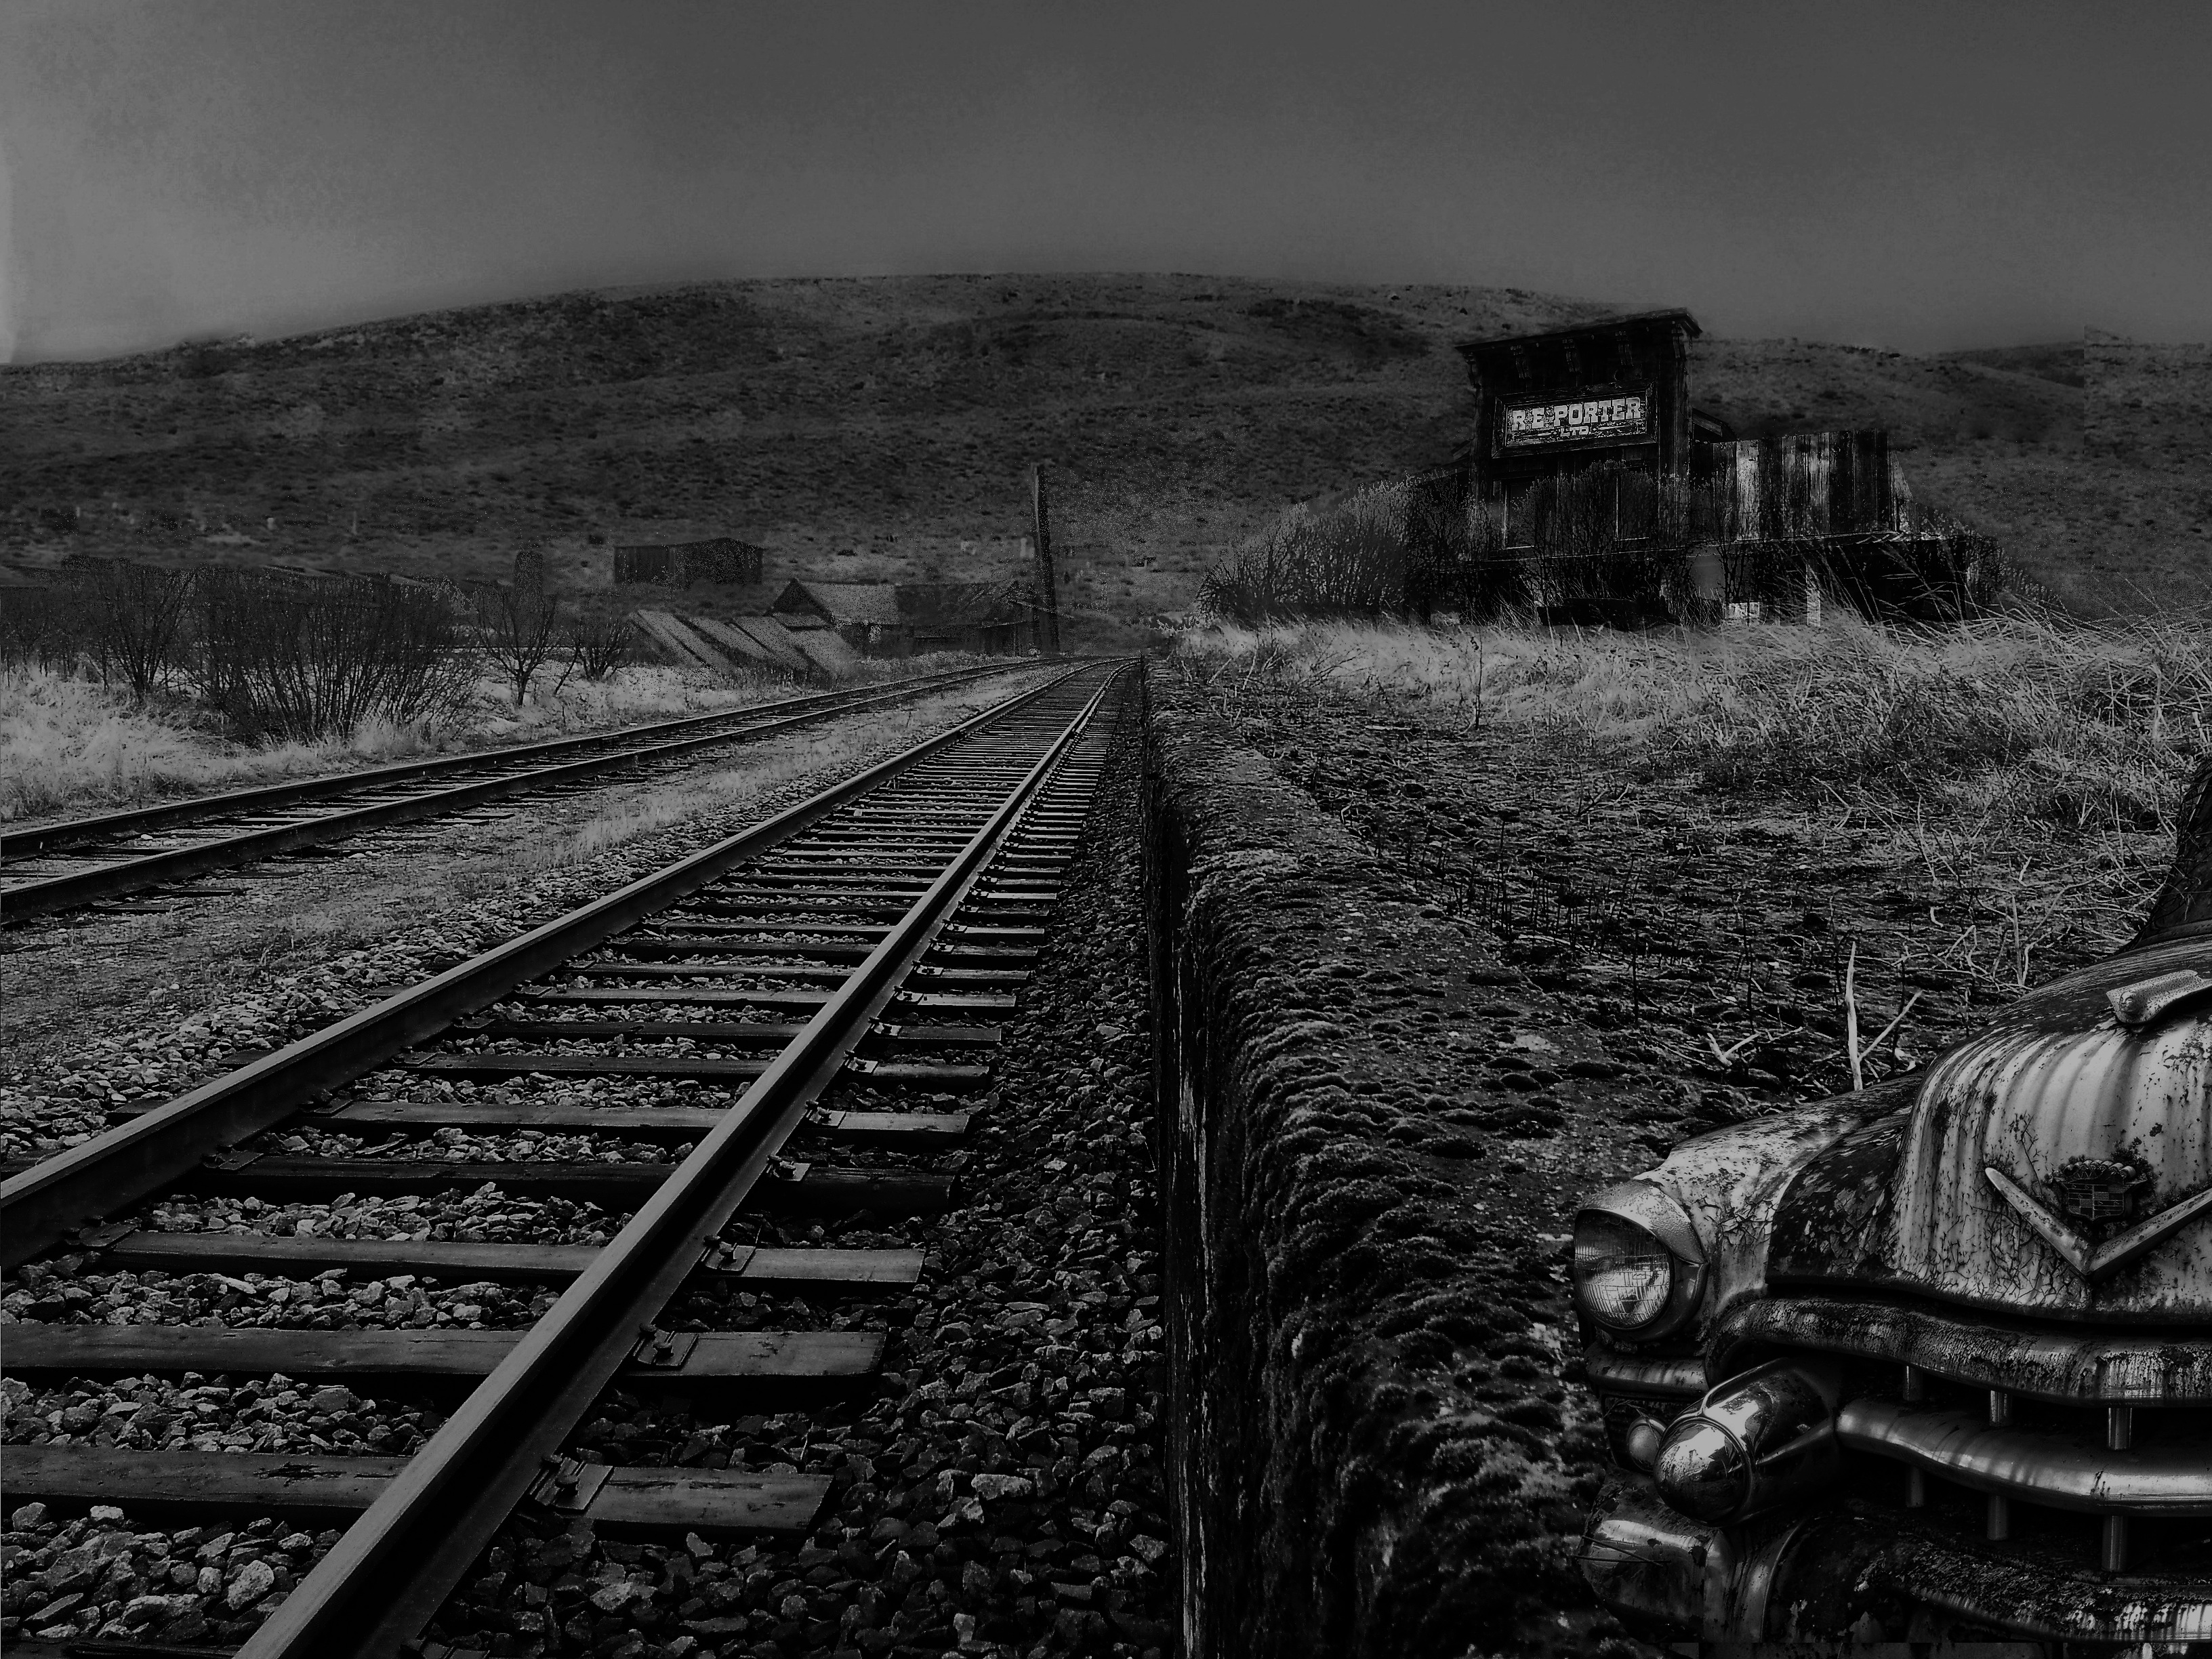
black and white, track, train, transport, vehicle, darkness, monochrome, locomotive, rail transport, monochrome photography